Eva Johnsson

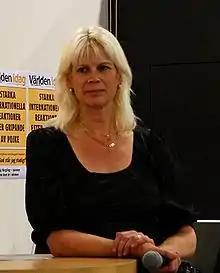
Eva Johnsson.

Eva Johnsson (born 1958) is a Swedish Christian Democratic politician. She has been a member of the Riksdag since 2006.